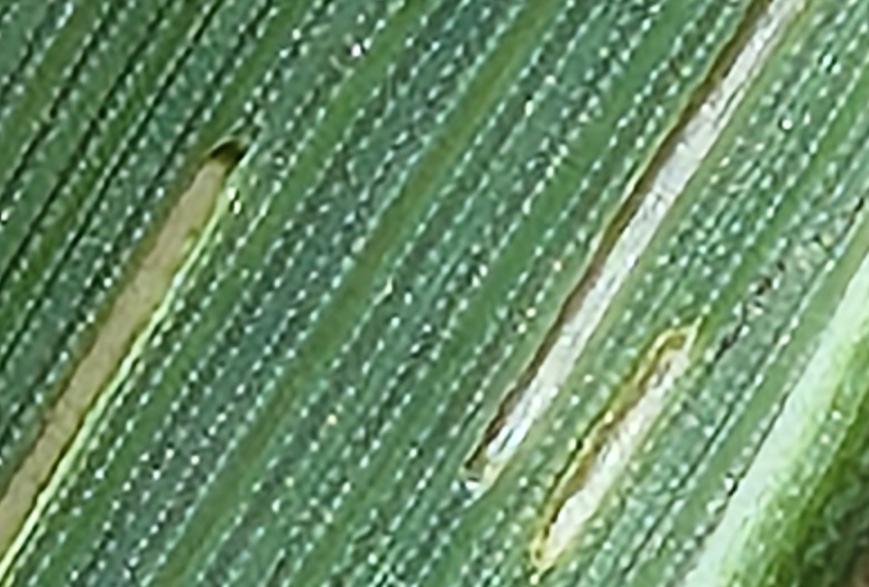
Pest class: cereal_leaf_beetle